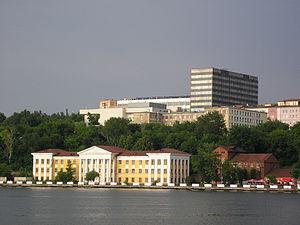
Ci-après la liste des villes de Russie dont la population était supérieure à 100 000 habitants au recensement de 2010. La capitale administrative des différents sujets fédéraux est indiquée en gras.
Ijevsk est une ville de Russie et la capitale de la république d'Oudmourtie. Ijevsk est la première ville d'Oudmourtie par sa population : 643 496 habitants en 2016.